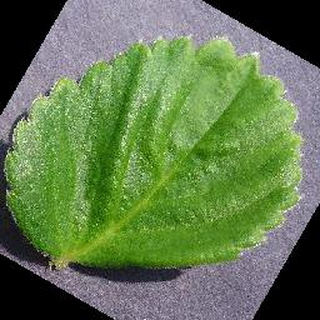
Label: healthy_strawberry